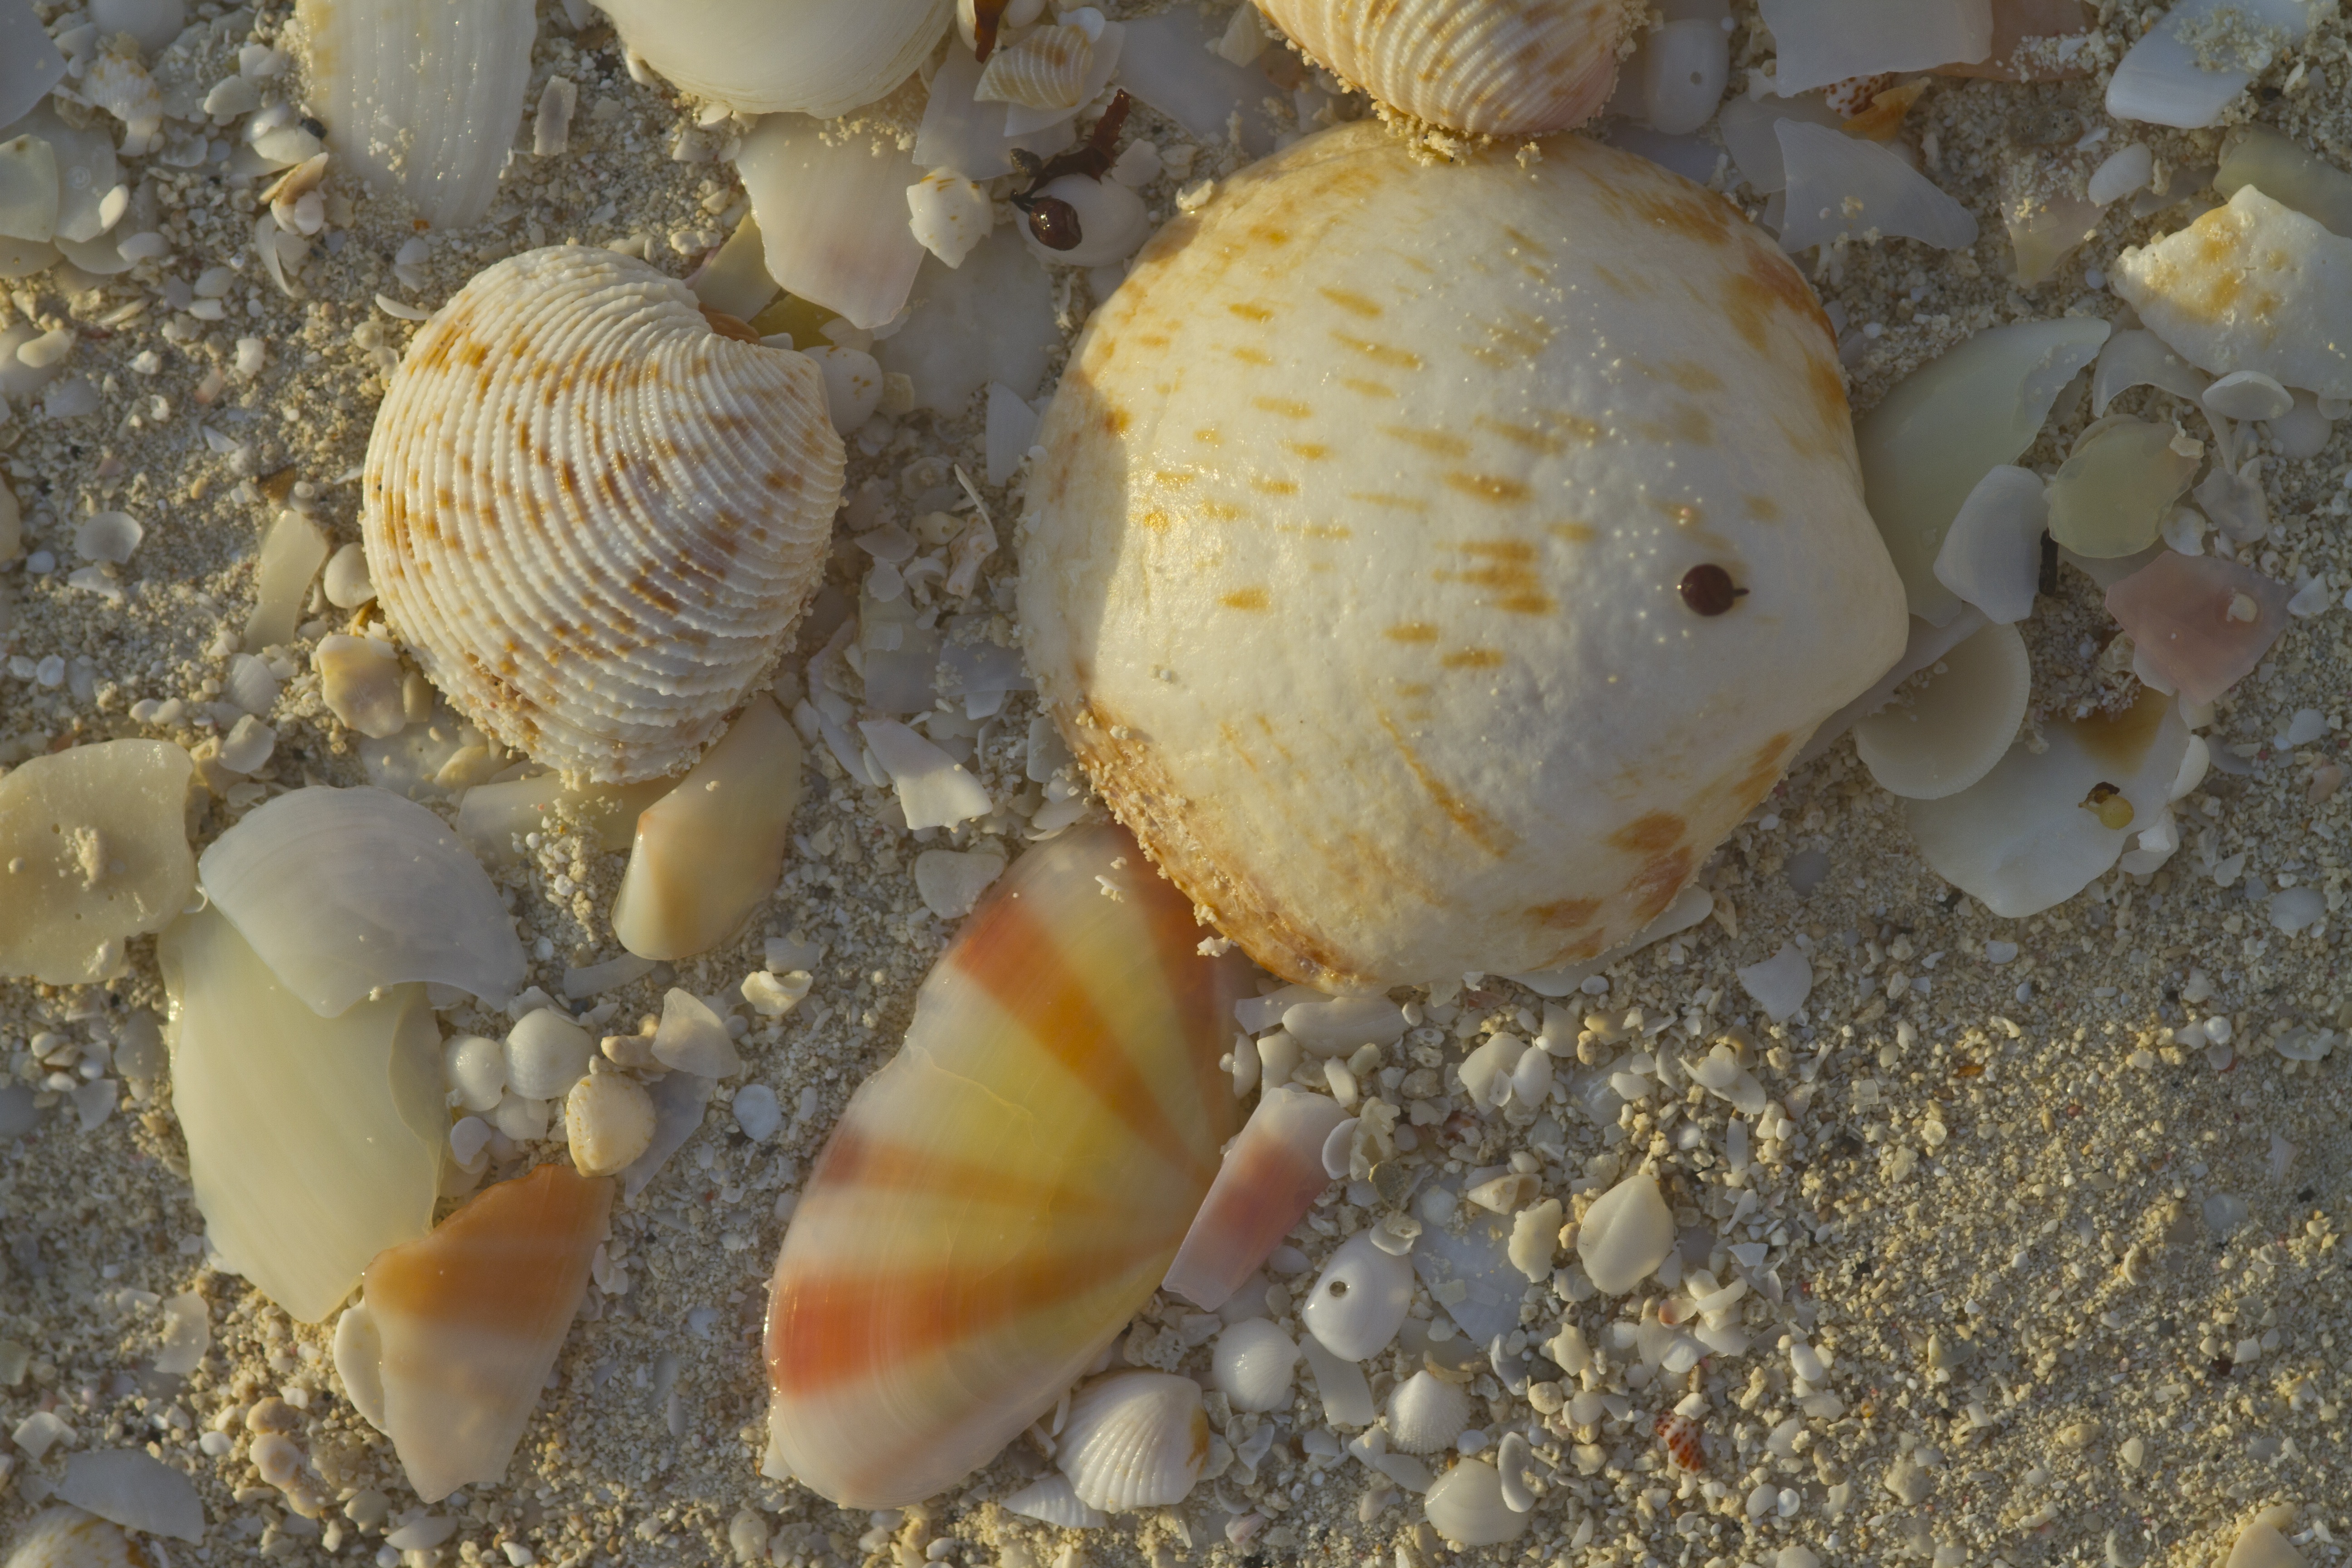
beach, sea, sand, ocean, food, biology, seafood, fauna, invertebrate, seashell, clam, conch, shells, pearl, cockle, molluscs, sea snail, marine biology, clams oysters mussels and scallops, south seas